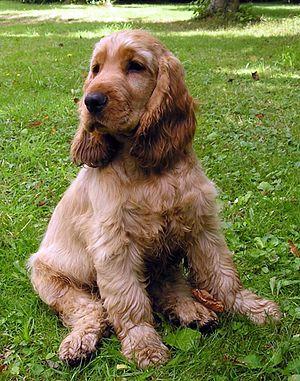
Photographie d'un chiot cocker spaniel anglais de 3 mois.